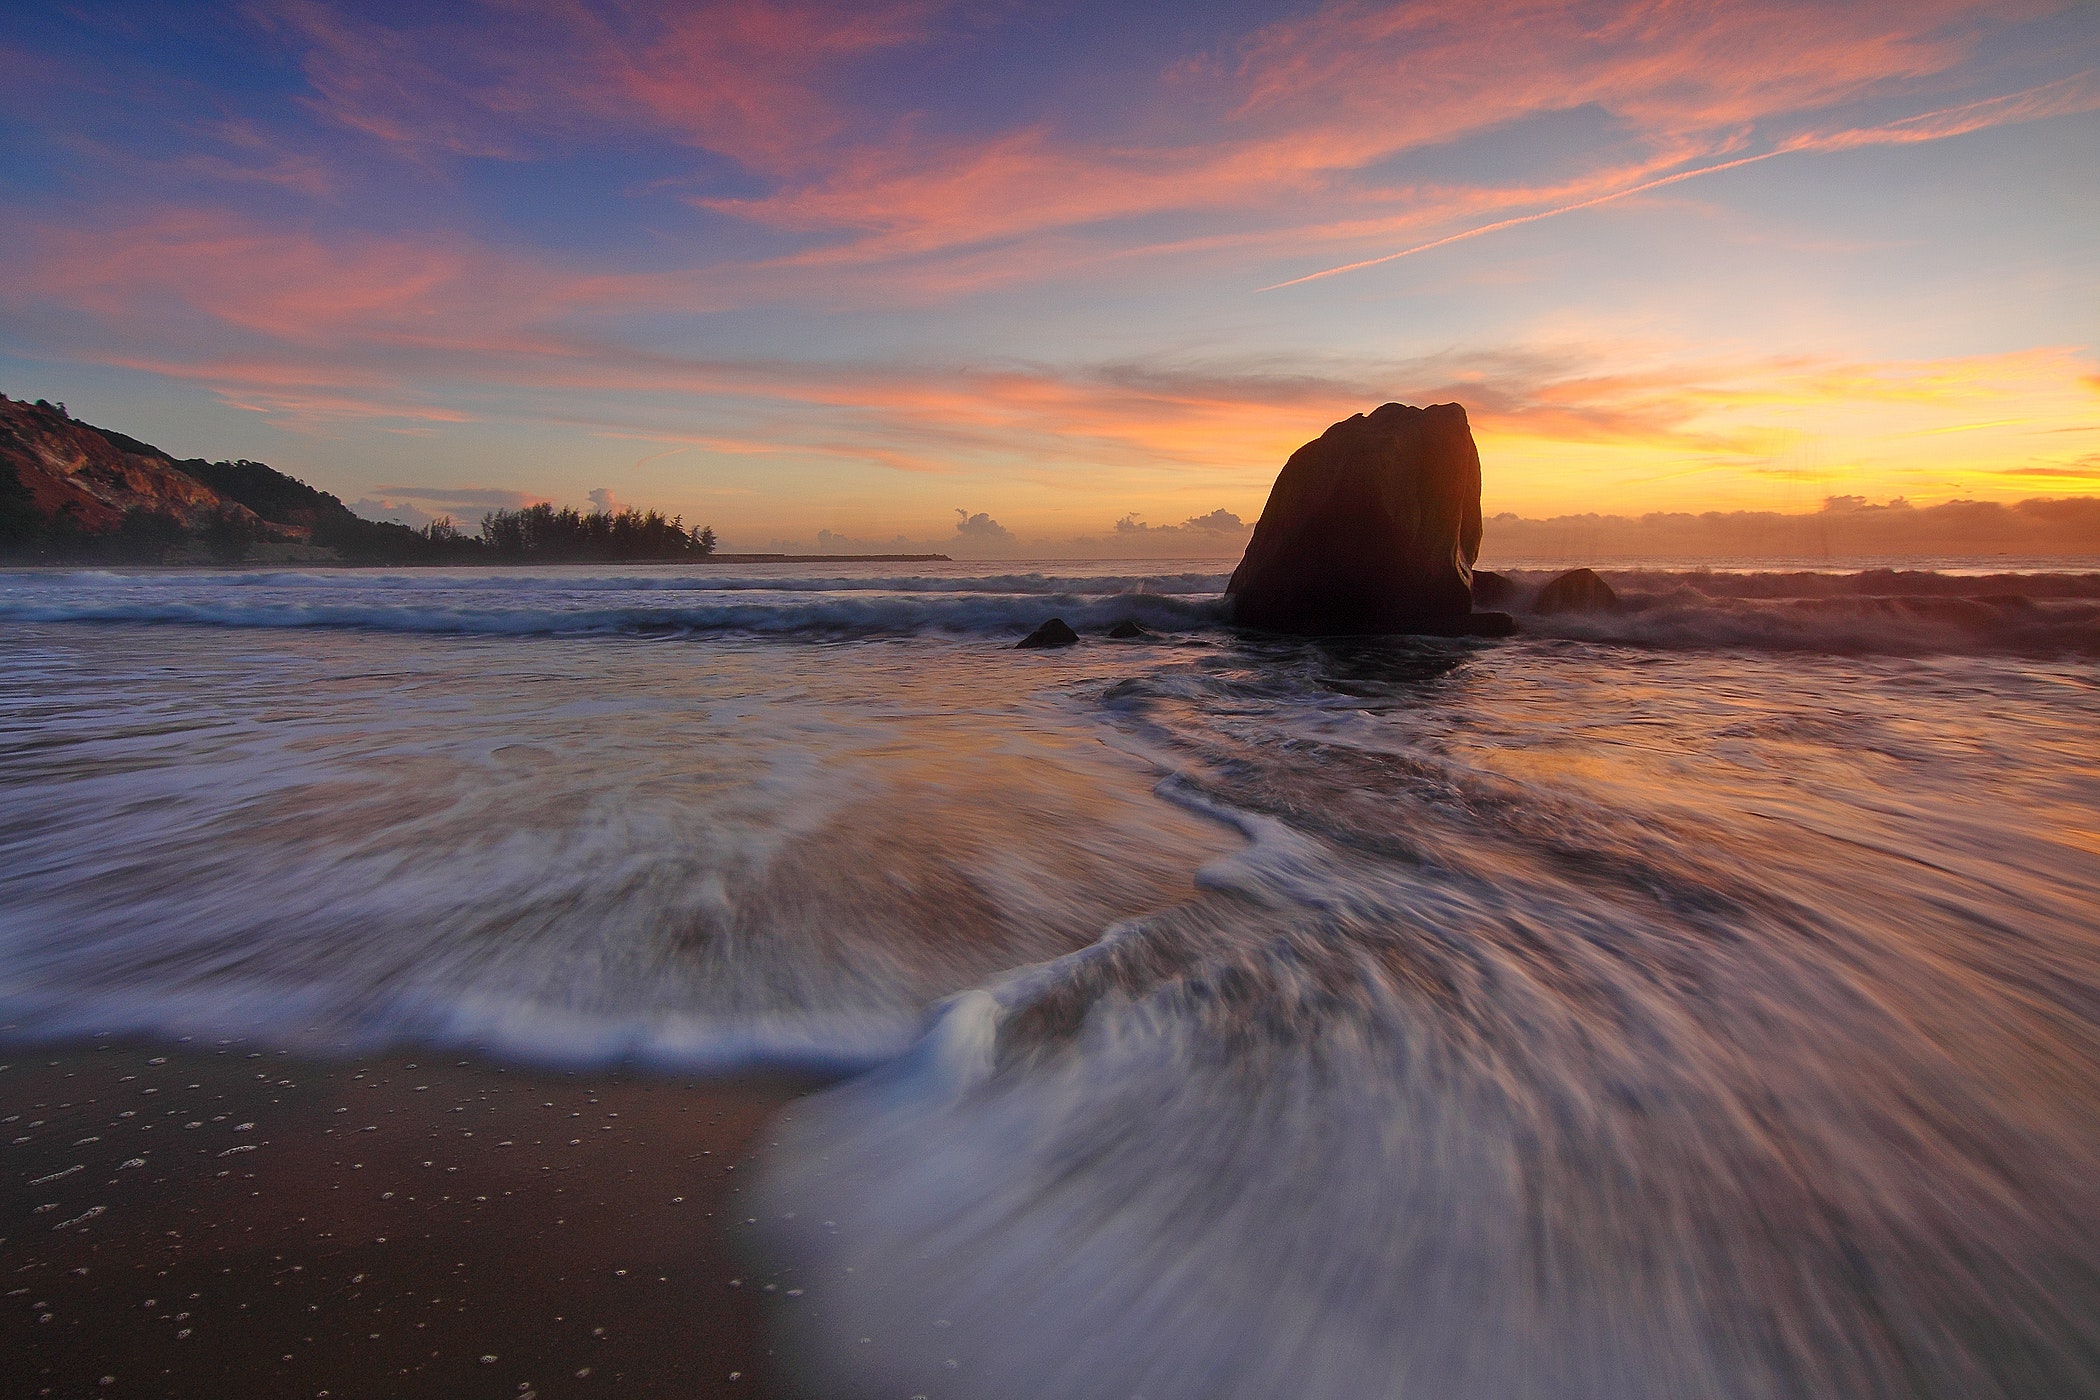
sky, body of water, nature, sea, wave, water, ocean, rock, coast, natural landscape, shore, horizon, cloud, wind wave, sunset, evening, morning, beach, tide, dusk, sunrise, dawn, landscape, coastal and oceanic landforms, atmosphere, calm, reflection, photography, headland, sunlight, sand, river, bay